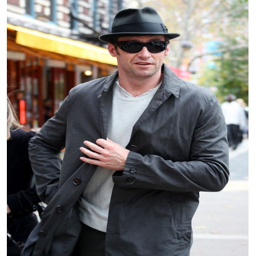
actor might be just the hat talking , but our man 's looking actor .